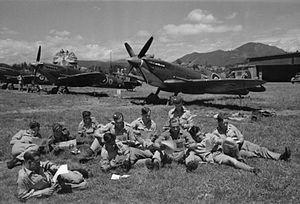
L'Autriche sous le nazisme est une période de l'histoire de l'Autriche, depuis l'annexion du pays par le Reich allemand le 12 mars 1938 — connue sous le nom d'Anschluss — jusqu’à la fin de la Seconde Guerre mondiale et le rétablissement de la République d'Autriche le 27 avril 1945. La fin temporaire du statut d'État de l'Autriche et la prise de pouvoir par le parti nazi ont été précédées par la Première république autrichienne. Cette Première République, née de l'effondrement de la double monarchie de l'Empire austro-hongrois à la fin de la Première Guerre mondiale et qui ne peut rejoindre la jeune République de Weimar en 1919 à cause de l'interdiction imposée par les puissances victorieuses, est caractérisée par de nombreuses tensions sociales et politiques telles que la guerre civile autrichienne, le putsch de juillet, l'austrofascisme et traverse plusieurs crises économiques.